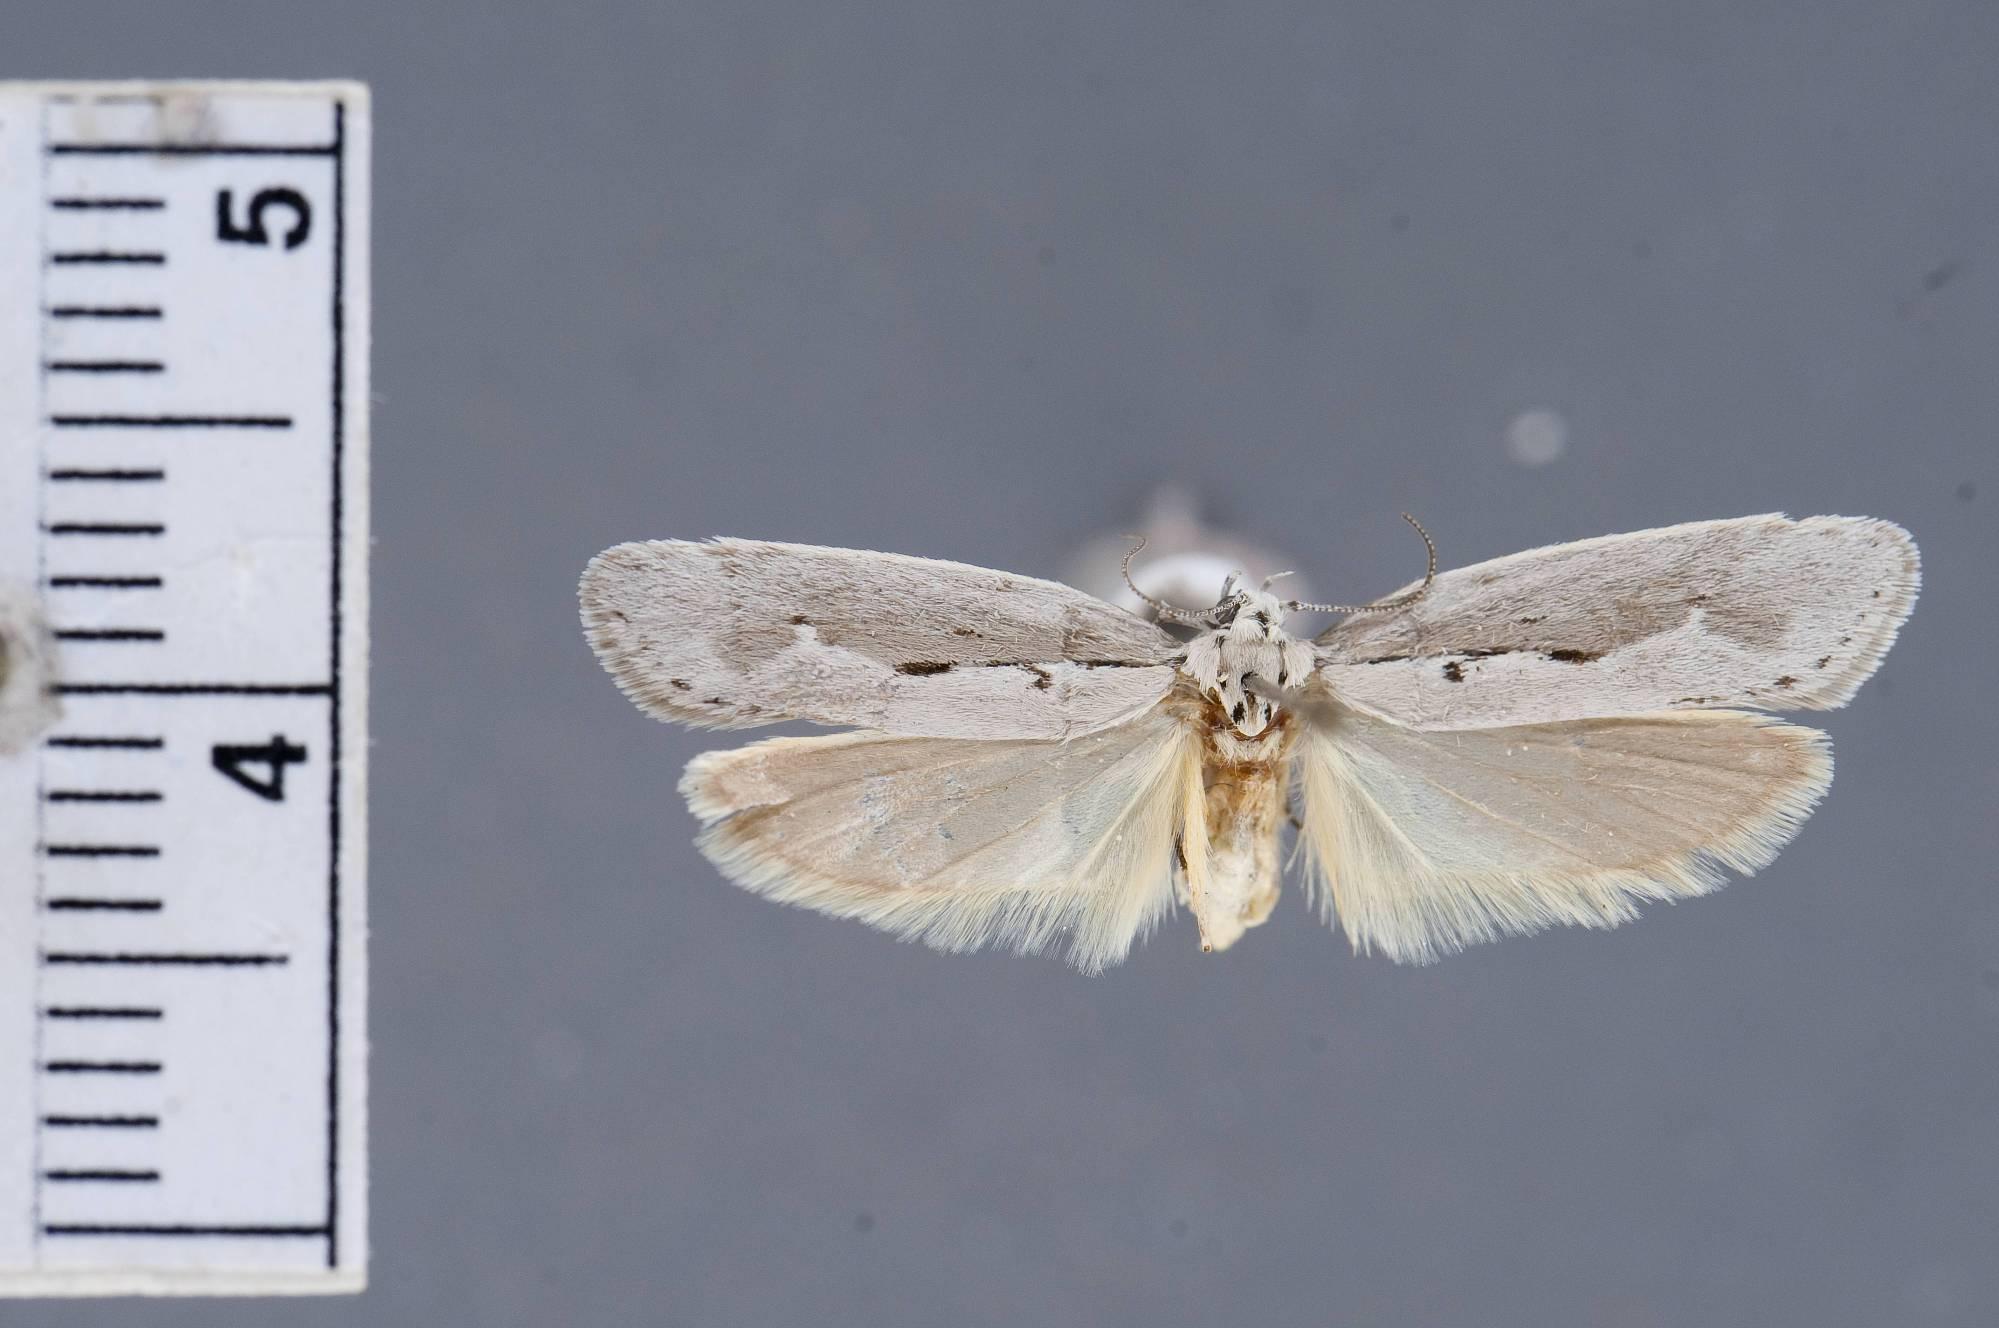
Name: Ethmia mediella
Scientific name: Ethmia mediella Busck, 1913
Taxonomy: Animalia, Arthropoda, Insecta, Lepidoptera, Glossata, Depressariidae, Ethmiinae
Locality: San Diego, California, United States
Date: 4 Jun 1911